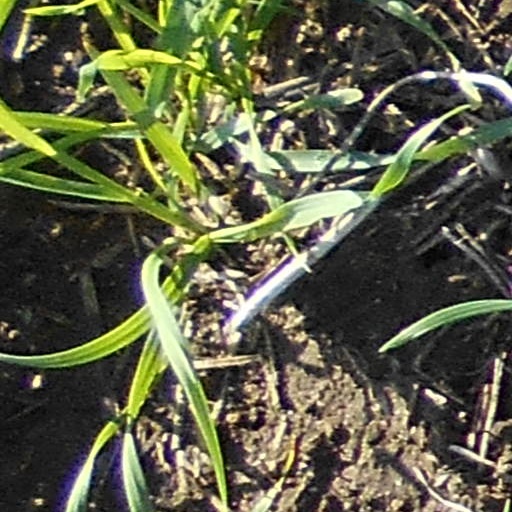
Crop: wheat